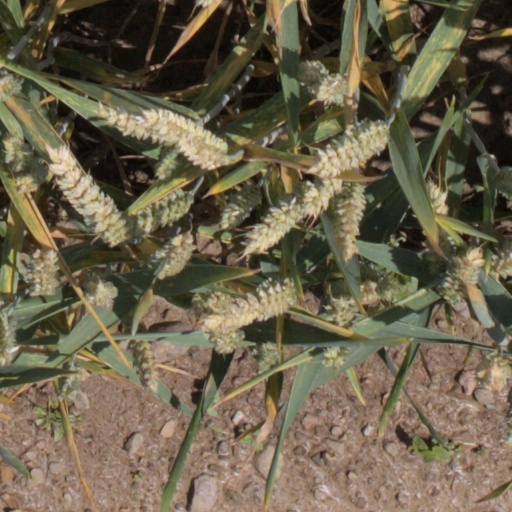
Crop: wheat